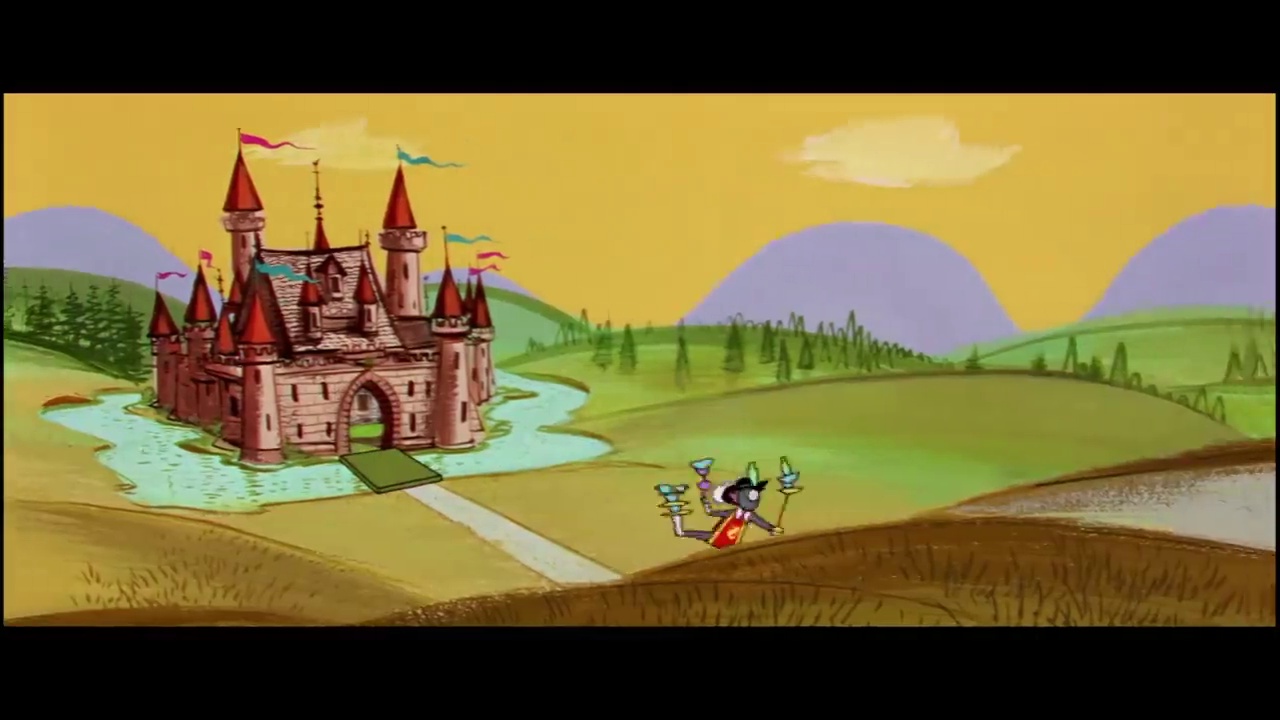
Portrait style: Cartoon Portrait